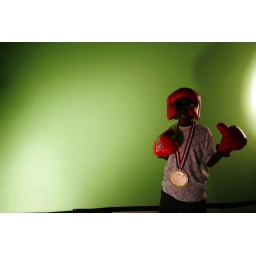
green screen in the pavilloin with skateboarding bike time trials and ade adepitan vists the center